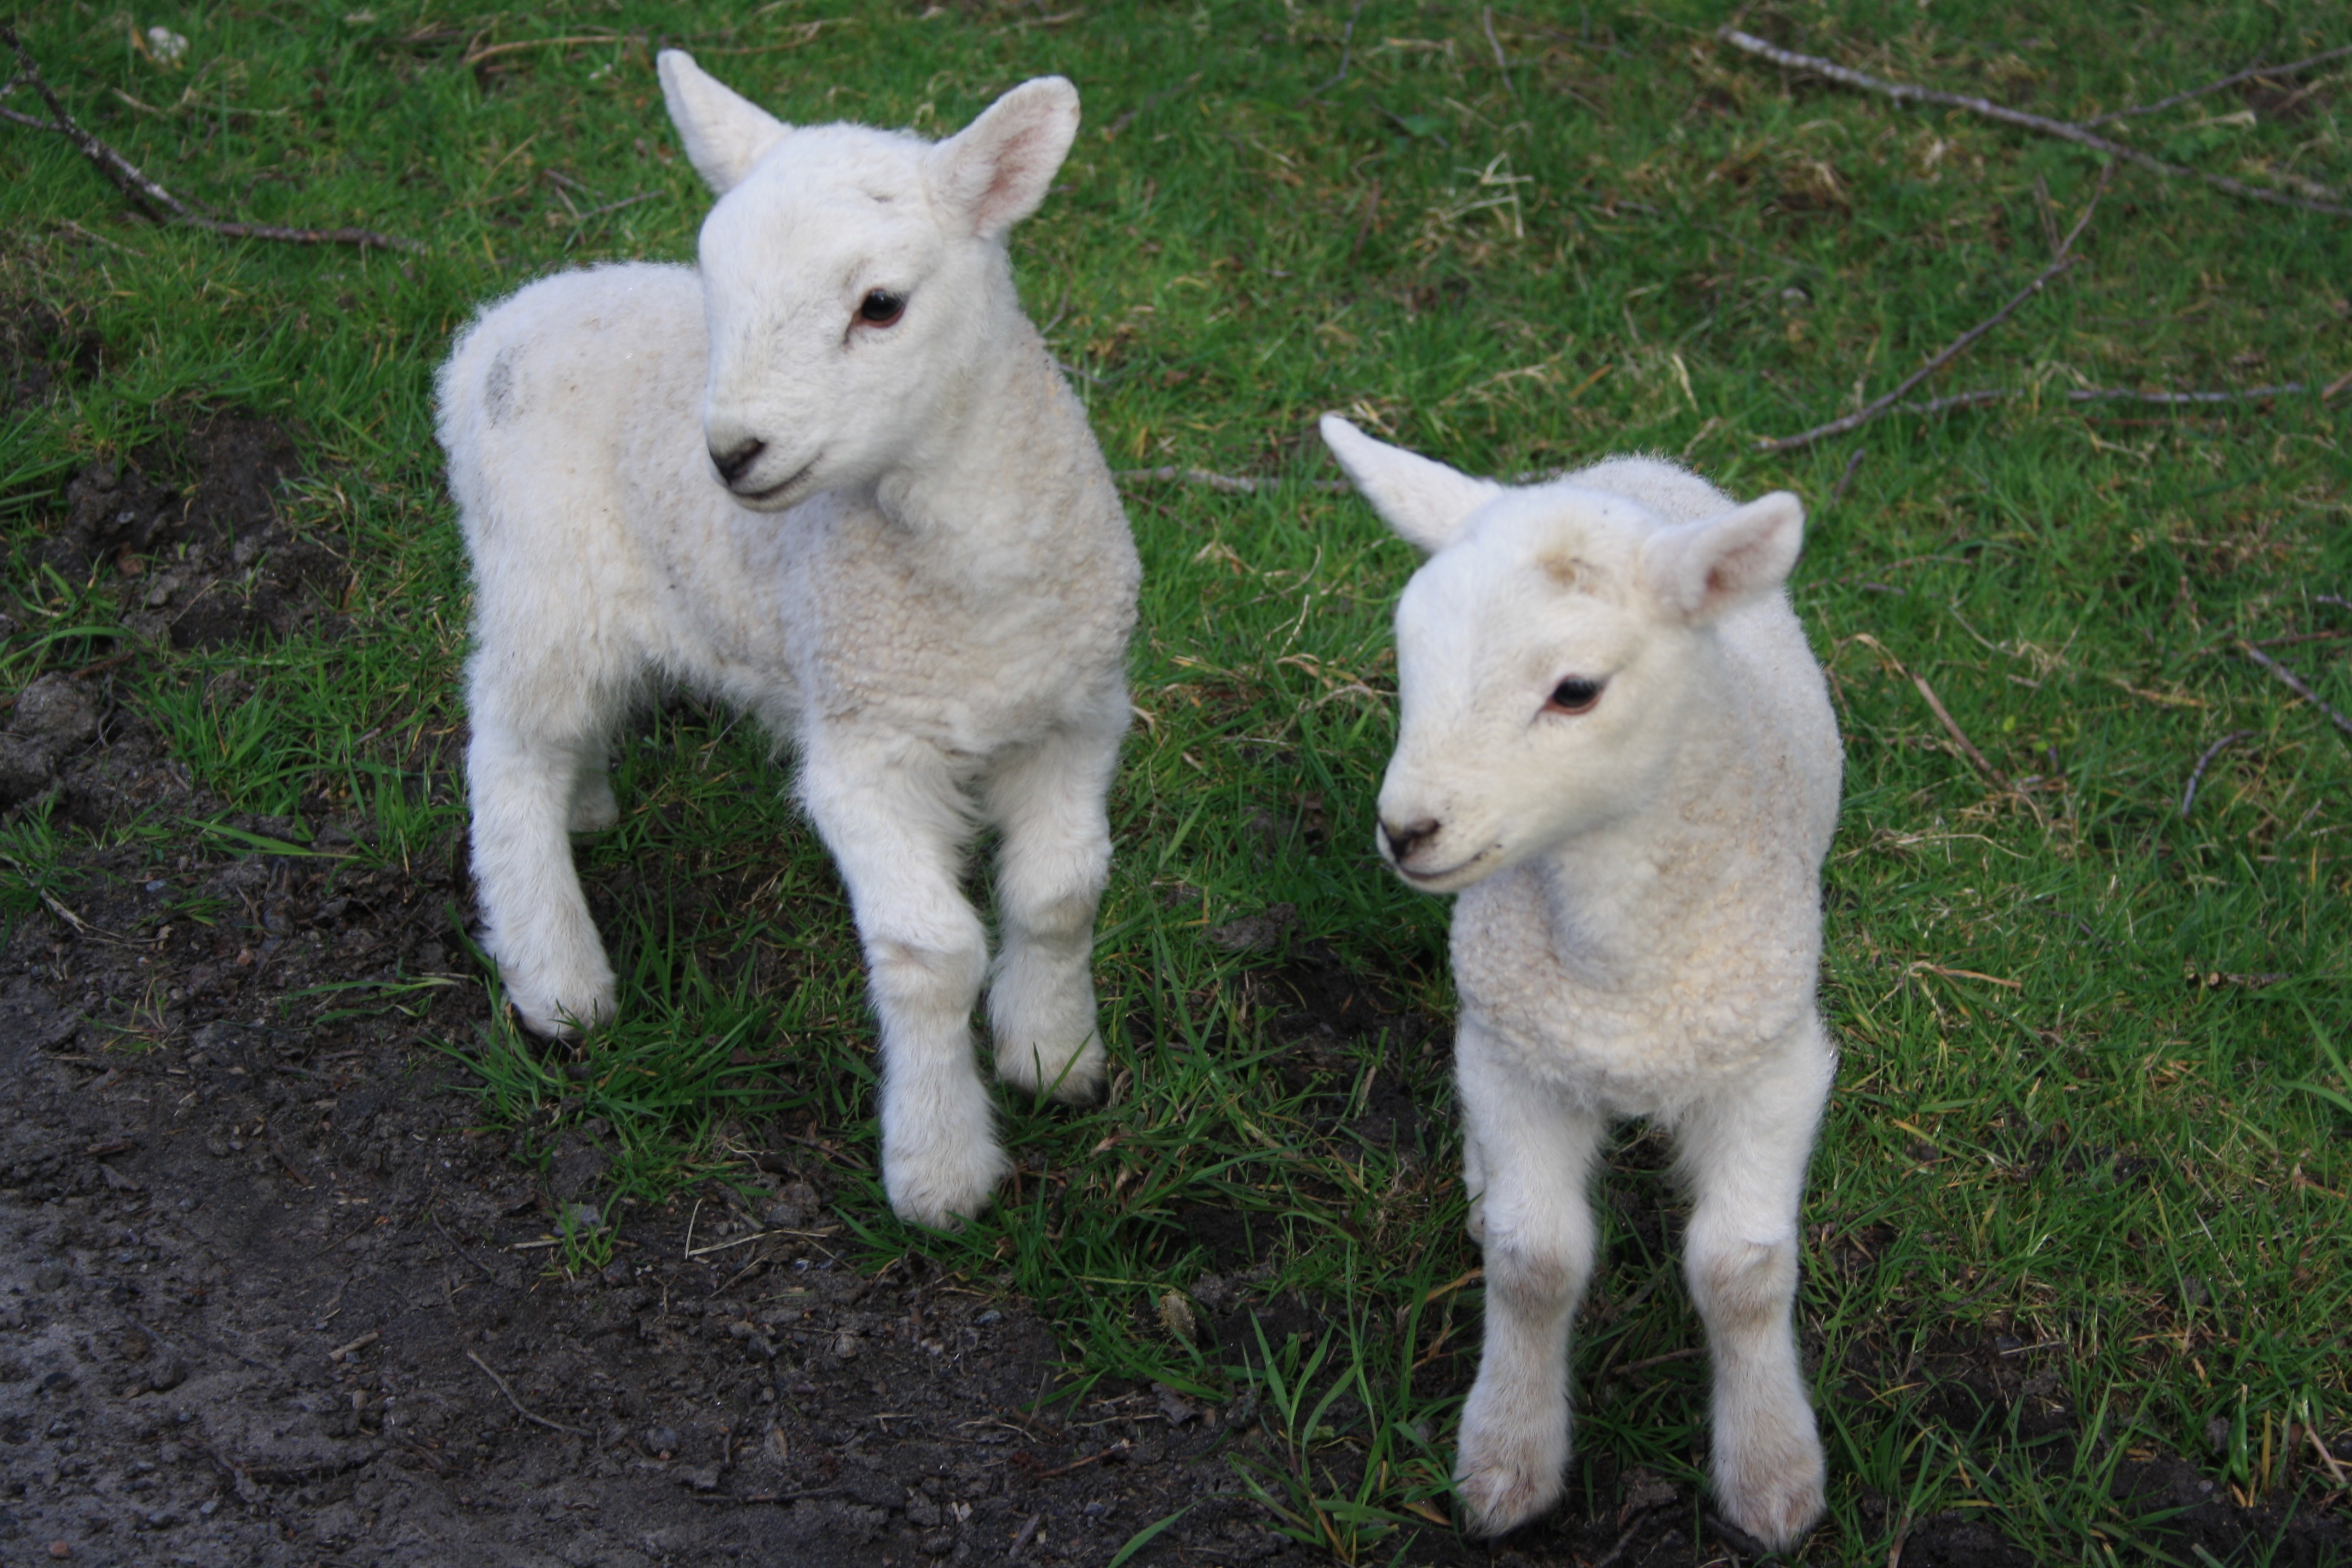
nature, pasture, sheep, mammal, lamb, mountain goat, goats, animals, vertebrate, lambs, animal world, sch fchen, horse like mammal